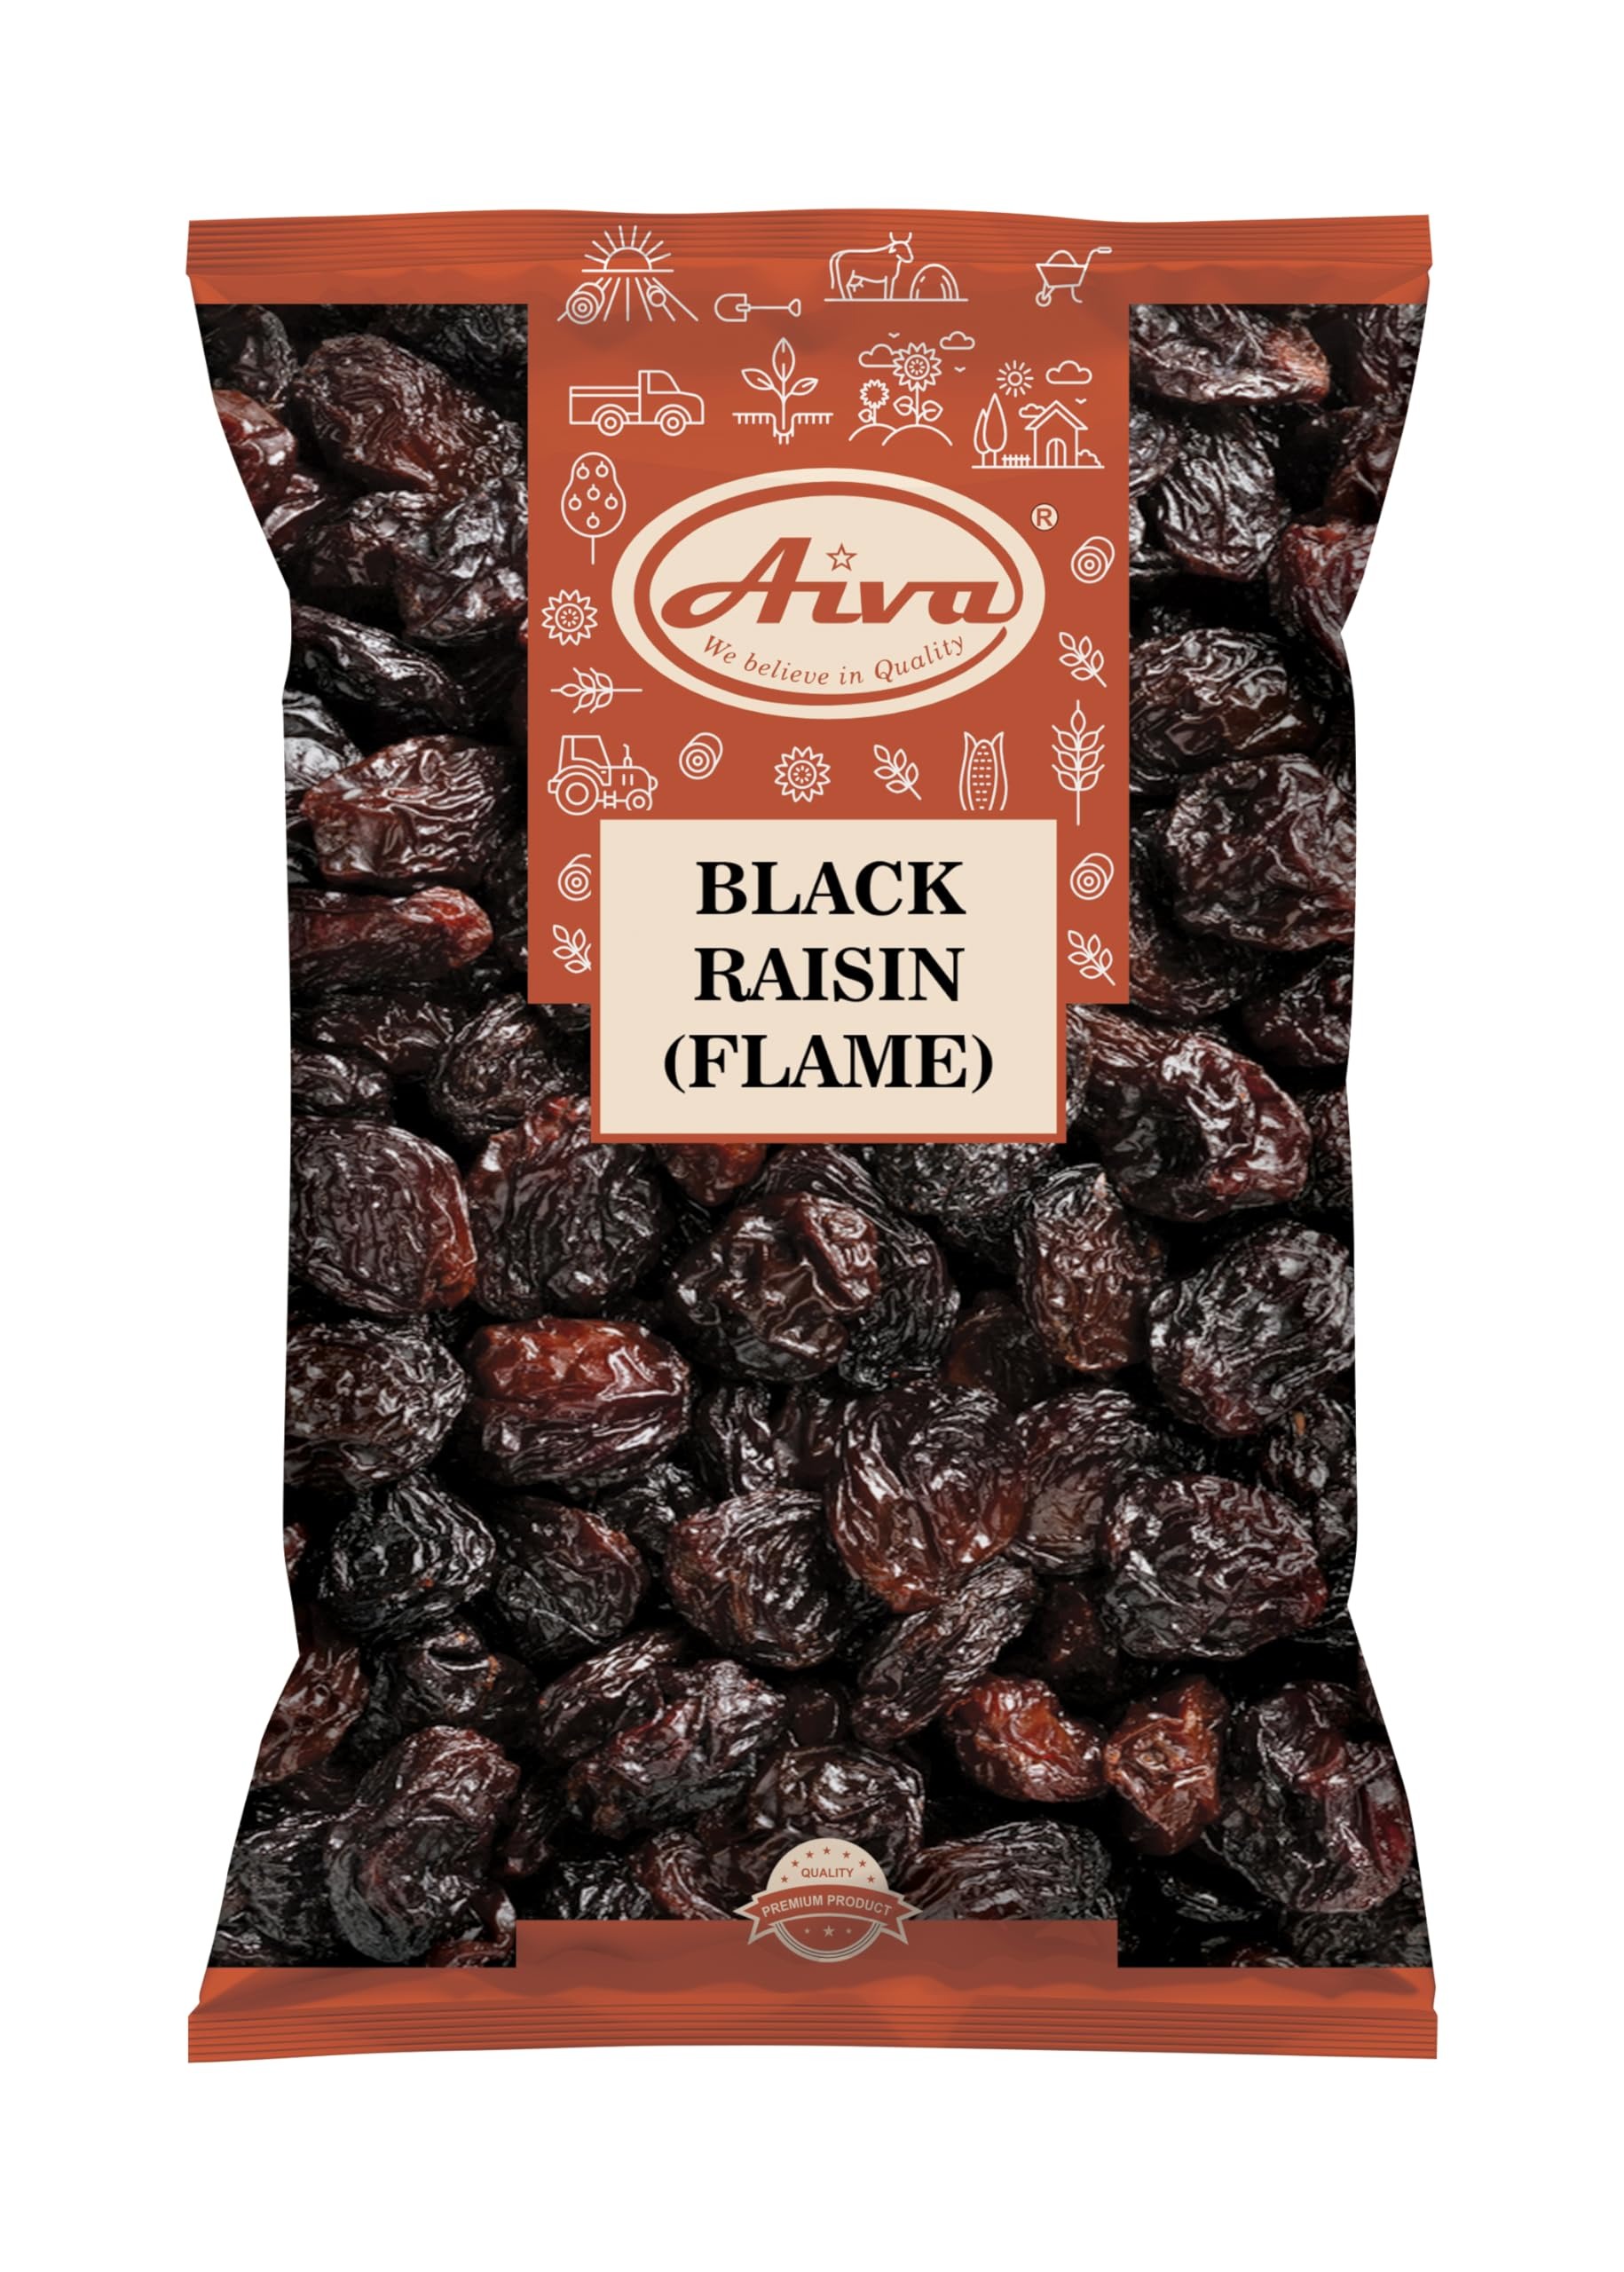
Item Name: Aiva California Flame Black Raisins, Seedless (2 LB Bulk) – Premium Dried Fruit for Snacking, Baking, and Cooking
Bullet Point 1: 𝗣𝗥𝗘𝗠𝗜𝗨𝗠 𝗖𝗔𝗟𝗜𝗙𝗢𝗥𝗡𝗜𝗔 𝗙𝗟𝗔𝗠𝗘 𝗥𝗔𝗜𝗦𝗜𝗡𝗦: Aiva Flame Black Raisins are carefully sourced and dried to perfection, offering a soft, chewy texture and sweet, fruity flavor that enhances both sweet and savory dishes.
Bullet Point 2: 𝗩𝗘𝗥𝗦𝗔𝗧𝗜𝗟𝗘 𝗜𝗡𝗚𝗥𝗘𝗗𝗜𝗘𝗡𝗧 𝗙𝗢𝗥 𝗕𝗔𝗞𝗜𝗡𝗚 𝗔𝗡𝗗 𝗖𝗢𝗢𝗞𝗜𝗡𝗚: Ideal for adding to cakes, cookies, bread, and muffins, or tossing into salads, rice pilafs, and stews for a burst of natural sweetness and flavor.
Bullet Point 3: 𝗣𝗘𝗥𝗙𝗘𝗖𝗧 𝗦𝗡𝗔𝗖𝗞 𝗙𝗢𝗥 𝗔𝗡𝗬 𝗢𝗖𝗖𝗔𝗦𝗜𝗢𝗡: Enjoy as a satisfying snack at home, at work, or while traveling. Pair with nuts and other dried fruits for a delicious and energizing trail mix.
Bullet Point 4: 𝗚𝗥𝗘𝗔𝗧 𝗙𝗢𝗥 𝗛𝗢𝗠𝗘𝗠𝗔𝗗𝗘 𝗧𝗥𝗘𝗔𝗧𝗦: Use these raisins to make homemade granola bars, energy bites, or chutneys. They also make a flavorful topping for oatmeal, yogurt, and smoothie bowls.
Bullet Point 5: 𝗤𝗨𝗔𝗟𝗜𝗧𝗬 𝗬𝗢𝗨 𝗖𝗔𝗡 𝗧𝗥𝗨𝗦𝗧: Aiva is committed to delivering high-quality dried fruits, making these flame black raisins an essential addition to your pantry for all your cooking and baking needs.
Product Description: 𝗣𝗥𝗘𝗠𝗜𝗨𝗠 𝗖𝗔𝗟𝗜𝗙𝗢𝗥𝗡𝗜𝗔 𝗙𝗟𝗔𝗠𝗘 𝗥𝗔𝗜𝗦𝗜𝗡𝗦: Aiva Flame Black Raisins are carefully sourced and dried to perfection, offering a soft, chewy texture and sweet, fruity flavor that enhances both sweet and savory dishes.
Value: 1.0
Unit: Count

Price: 13.99